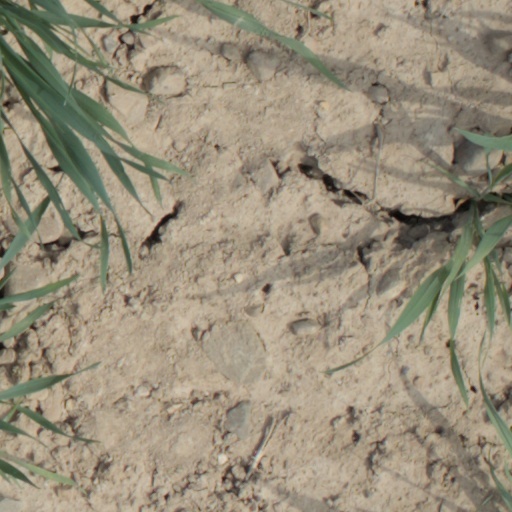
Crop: wheat